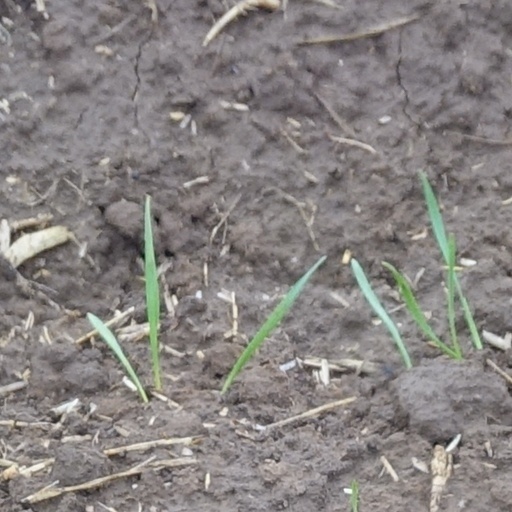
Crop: wheat